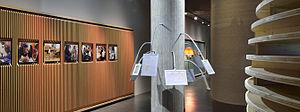
Diébédo Francis Kéré, né en 1965 à Gando, est un architecte burkinabé.